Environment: real
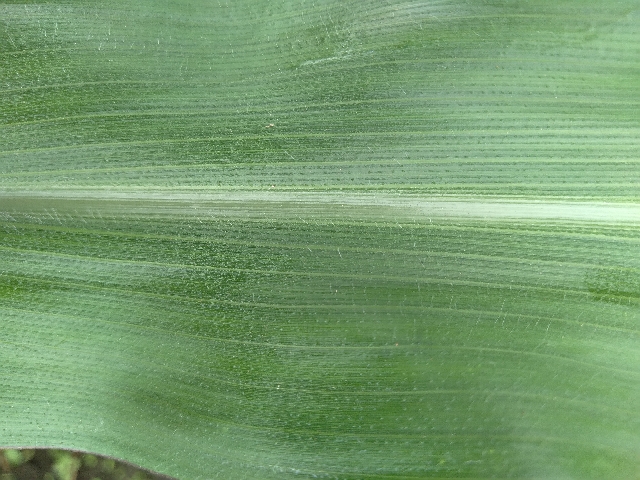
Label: healthy